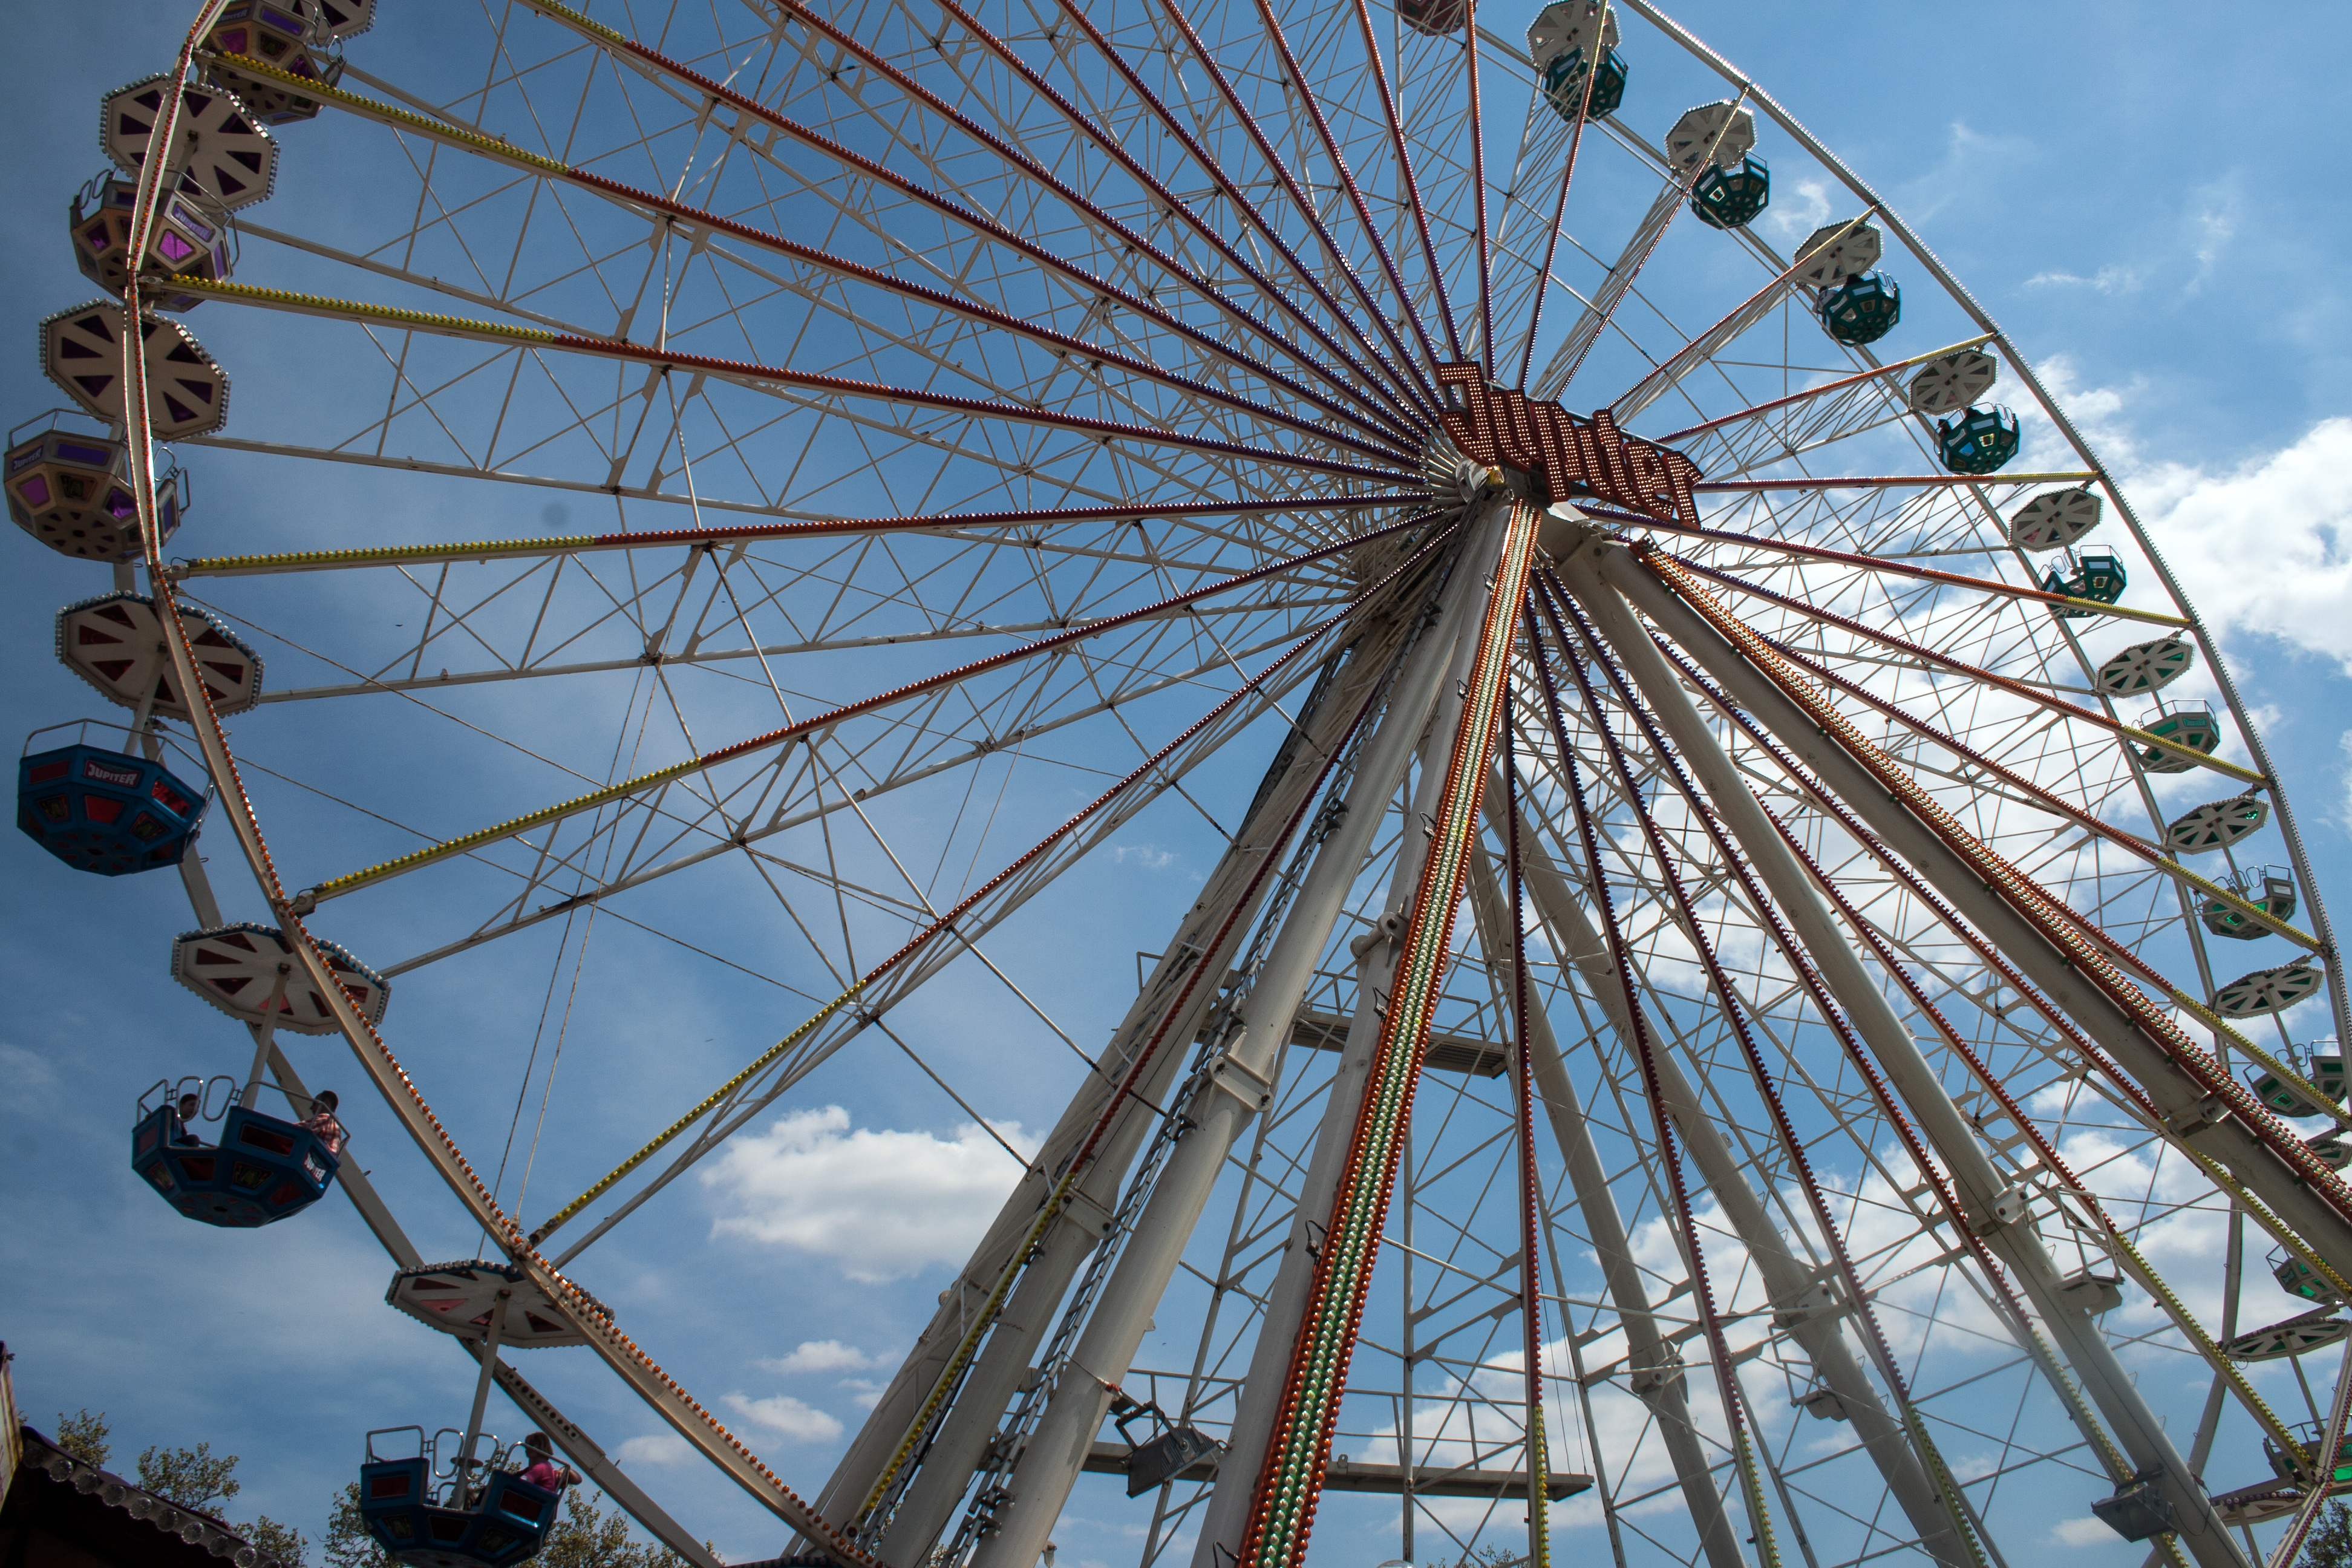
recreation, ferris wheel, amusement park, tourist attraction, mannheim, outdoor recreation, geographical feature, mannemer measured